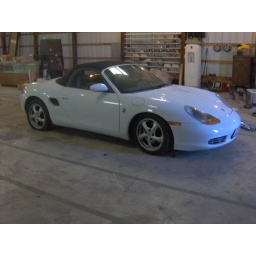
this is how the car actually looked when i took the picture, the porsche white has a blue in the paint...